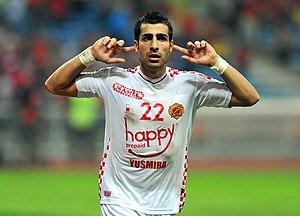
Mohammed Ghaddar, né le 1ᵉʳ janvier 1984 à Beyrouth, est un footballeur libanais.